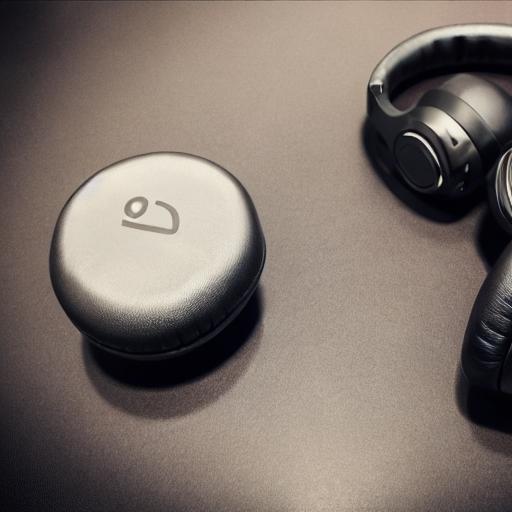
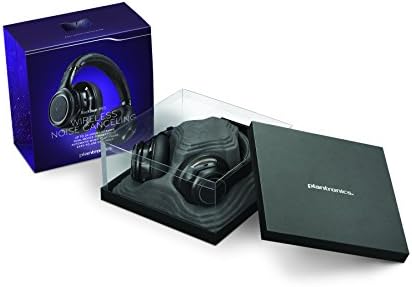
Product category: headphones
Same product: no